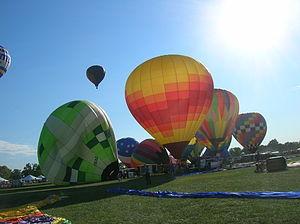
La Great Forest Park Balloon Race est un festival et rassemblement annuel de montgolfières qui se tient en septembre à Forest Park à Saint-Louis dans le Missouri.